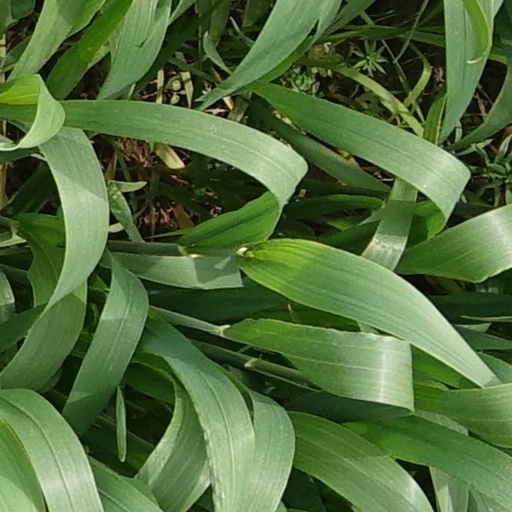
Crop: wheat